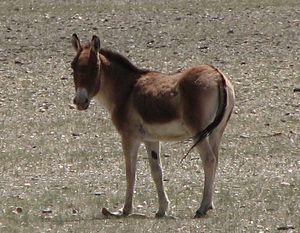
Kiang (âne sauvage du Tibet) sur le plateau du Changtang
Le kiang, ou âne sauvage du Tibet est un équidé du sous-genre asinus. C'est le plus grand des ânes sauvages, avec une taille moyenne au garrot de 1,40 m.
L'Aire protégée nationale du Changthang est une réserve naturelle établie en 1993 puis une aire protégée nationale depuis 2000, couvrant une grande partie du Changtang, situé dans la région autonome du Tibet, au Sud-Ouest de la République populaire de Chine. C'est la seconde plus grande réserve terrestre au monde.